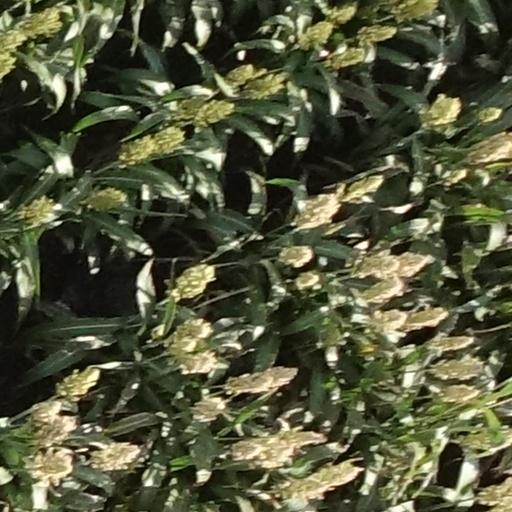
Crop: sorghum